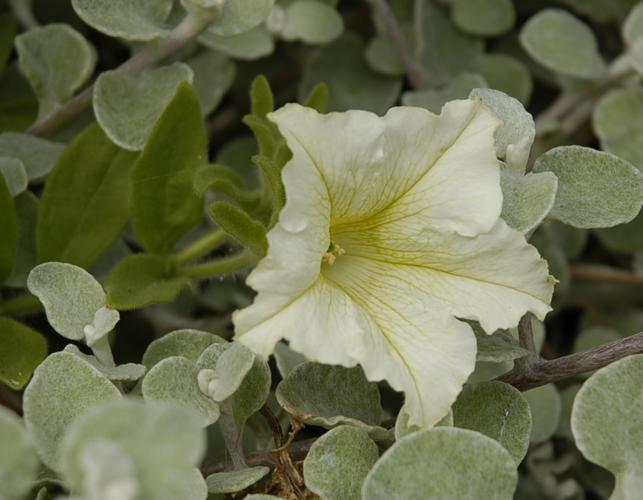
Label: petunia